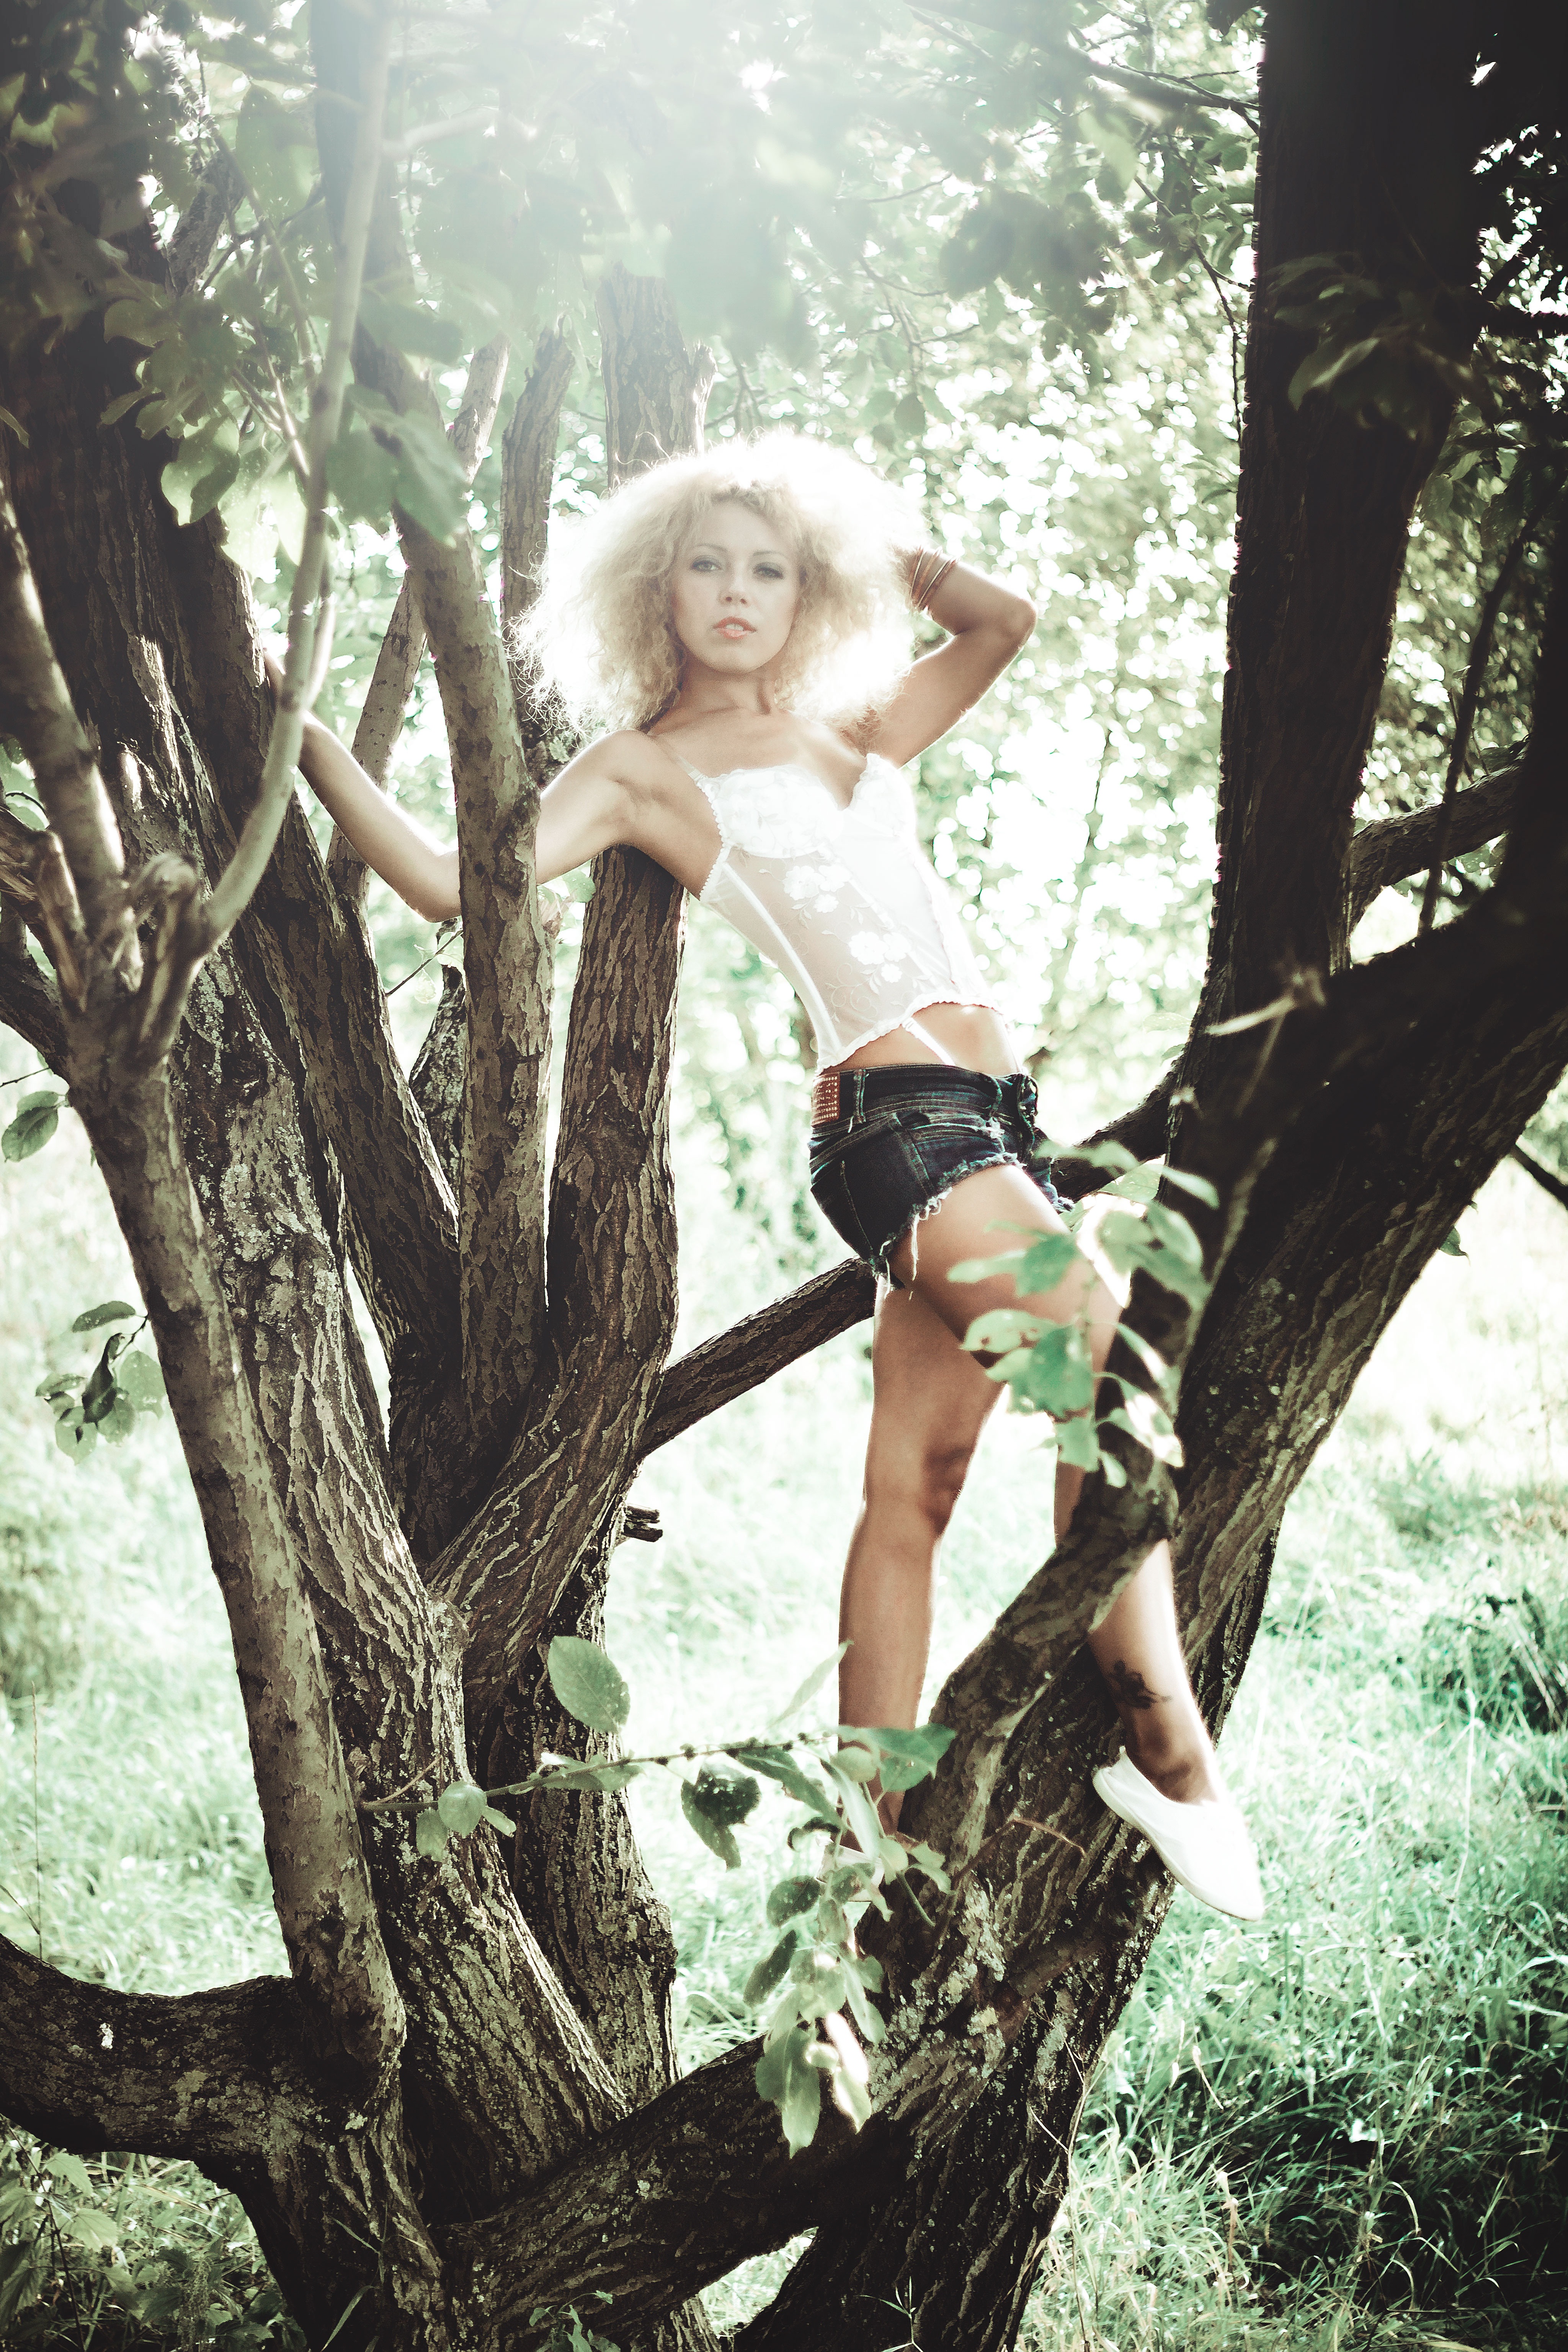
tree, nature, forest, person, light, people, plant, girl, woman, hair, sunlight, flower, view, photo, summer, female, model, spring, jungle, fashion, clothing, hairstyle, shoes, hands, sports, legs, shorts, photograph, beauty, sexy, style, image, woodland, body, posture, habitat, short, photoshoot, curly, cosmetics, glamour, erotic, beautiful girl, tempting, photo shoot, athletic girl, in shorts, natural environment, woody plant, girl with tree